Bethsabée

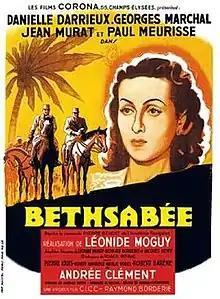

Bethsabée is a 1947 French drama film directed by Léonide Moguy and starring Danielle Darrieux, Georges Marchal and Jean Murat. It is also known by the alternative title of . It is based on the 1938 novel of the same title by Pierre Benoît, set in French Morocco. The title is a reference to the biblical story of Bathsheba.